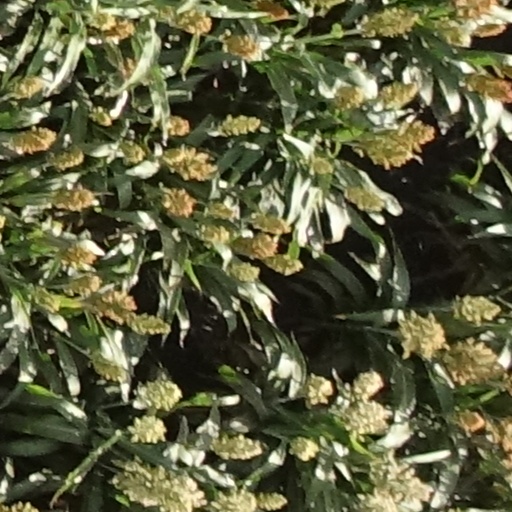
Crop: sorghum